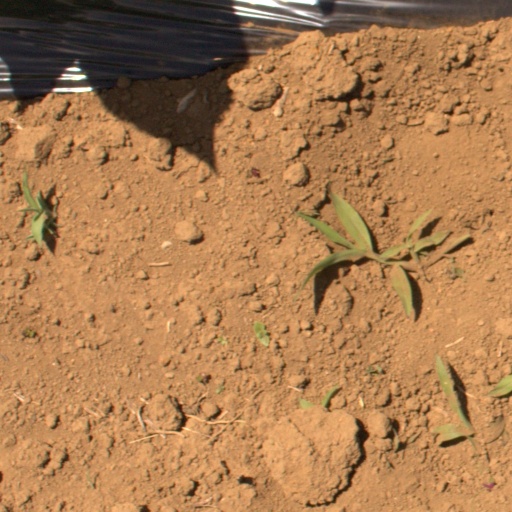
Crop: Jerusalem artichoke